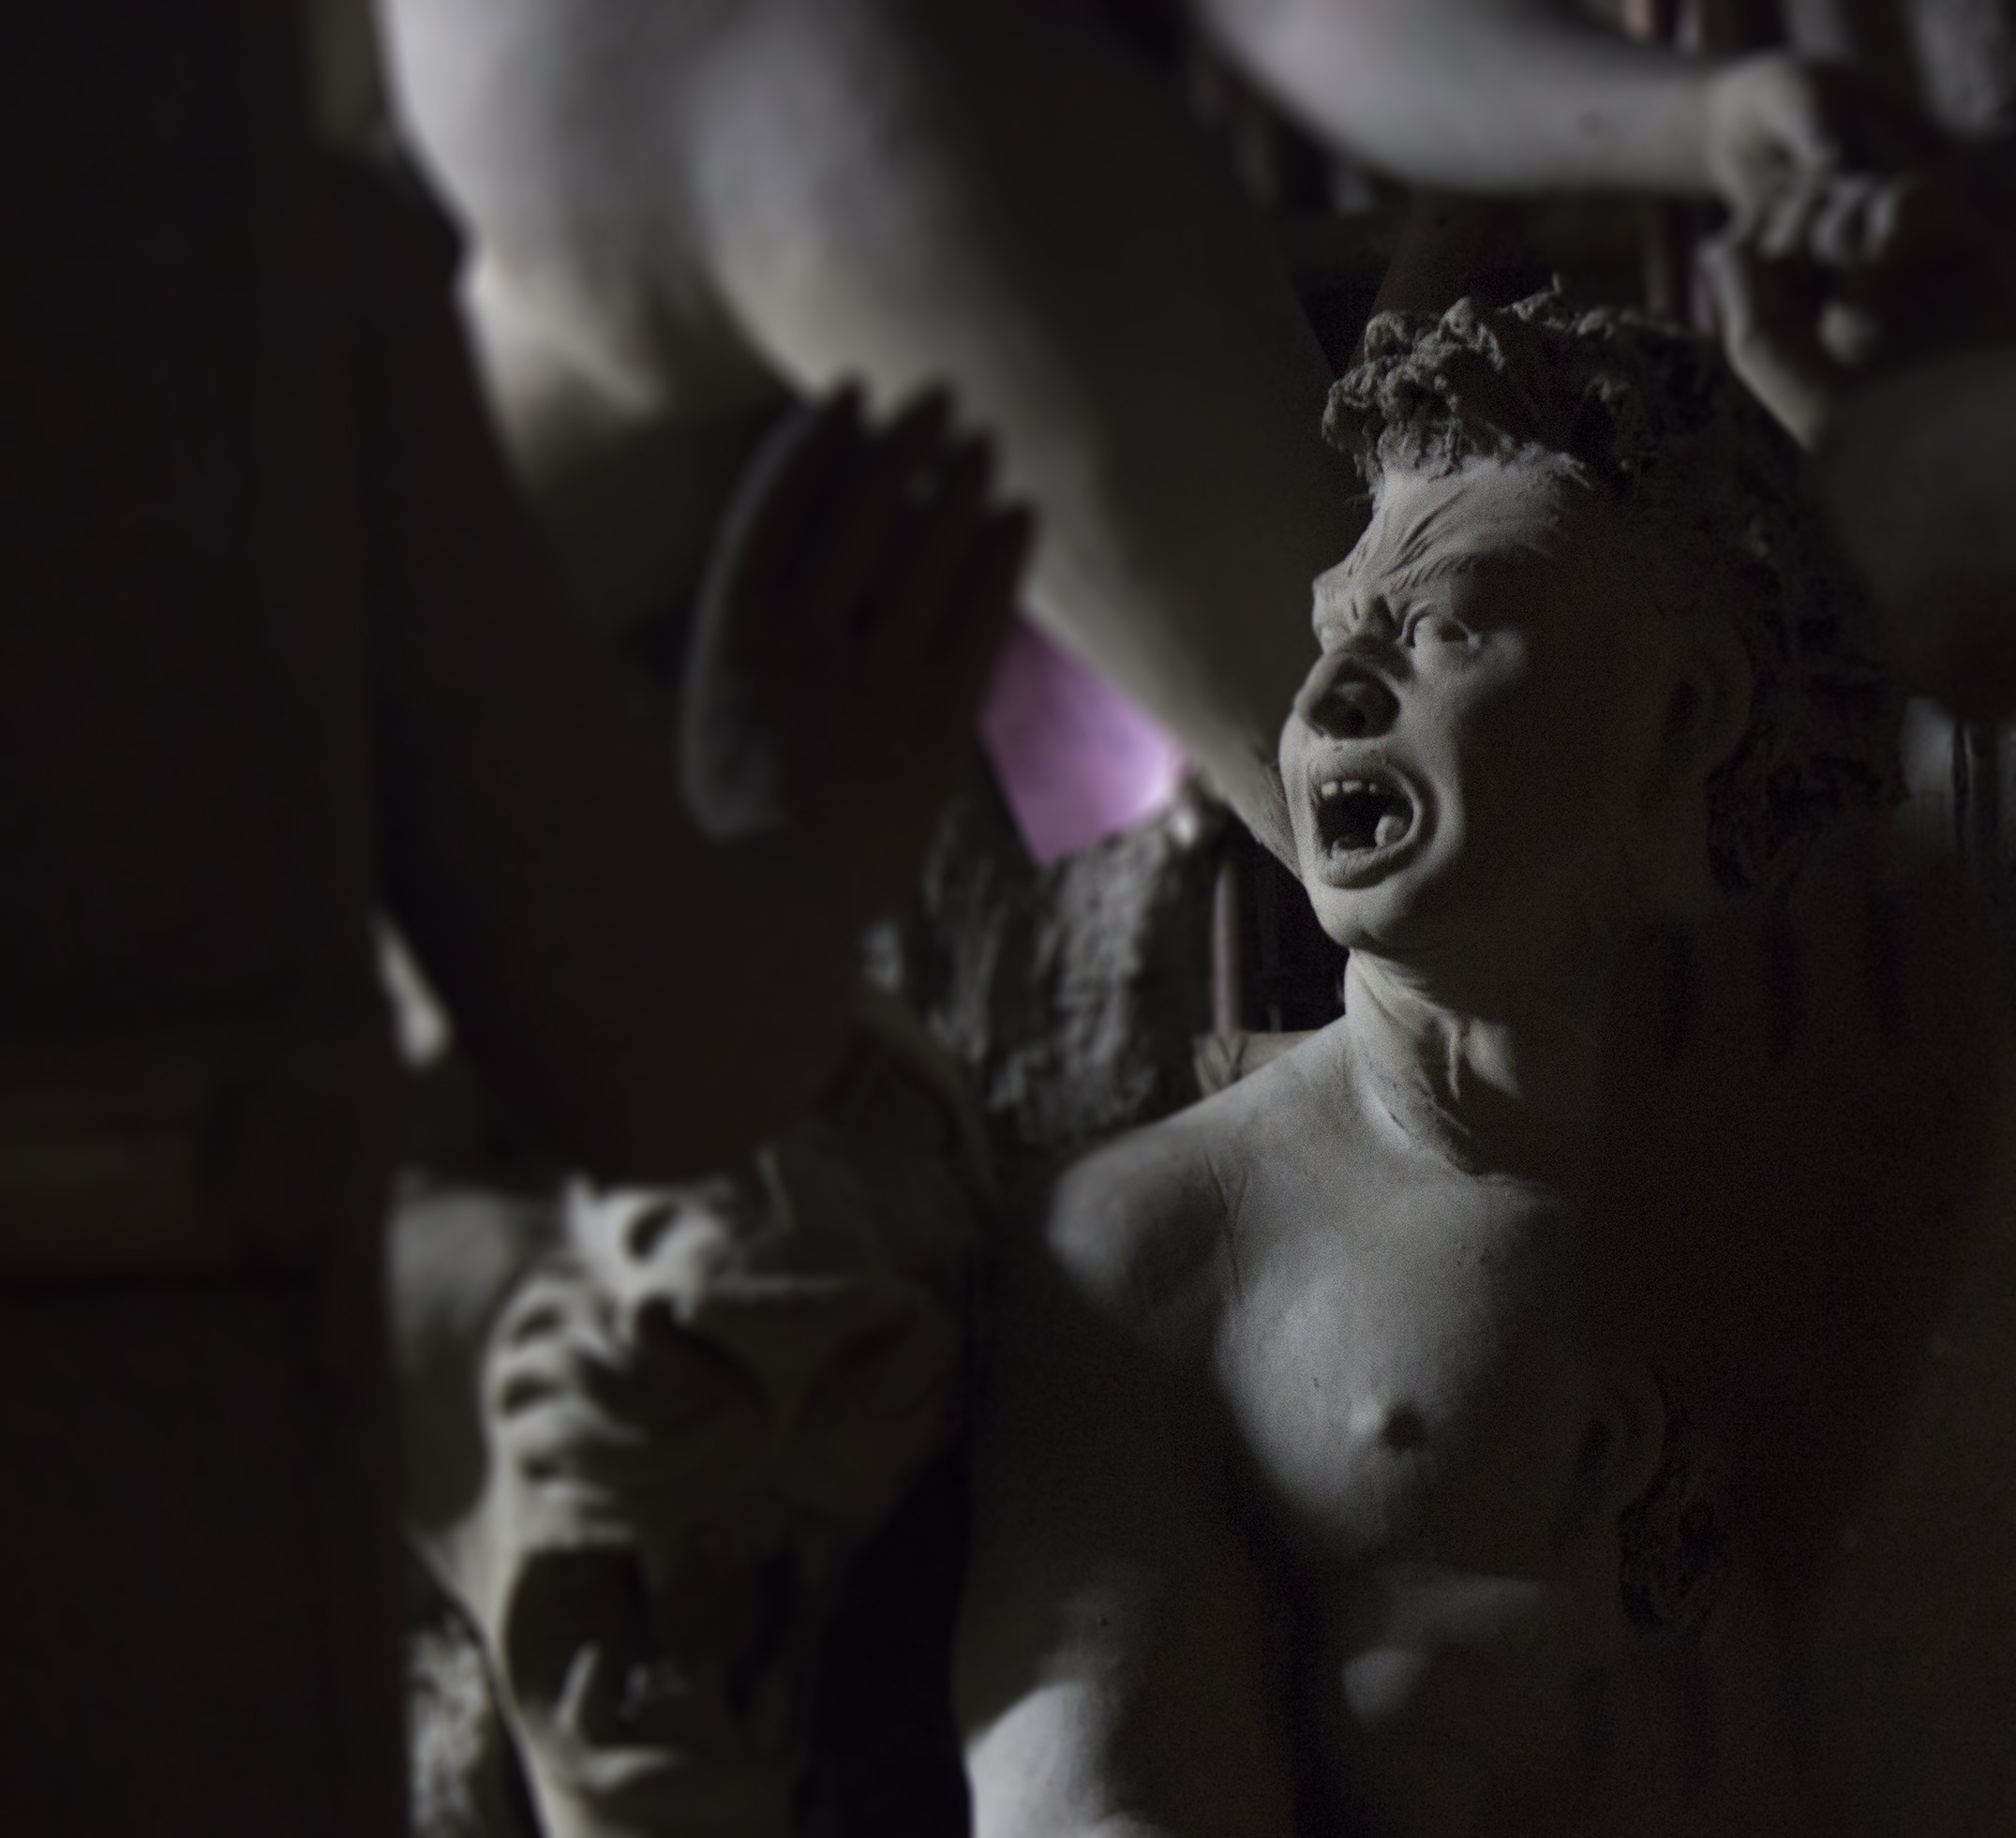
statue, decoration, model, darkness, sculpture, figure, statues, statuette, expression, culture, handmade, clay, fictional character, durga puja, idol making, mahishashur, kumartuli, ashur, clay modelling